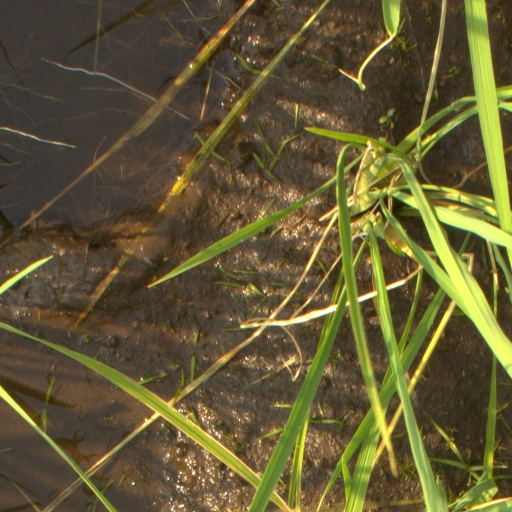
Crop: rice